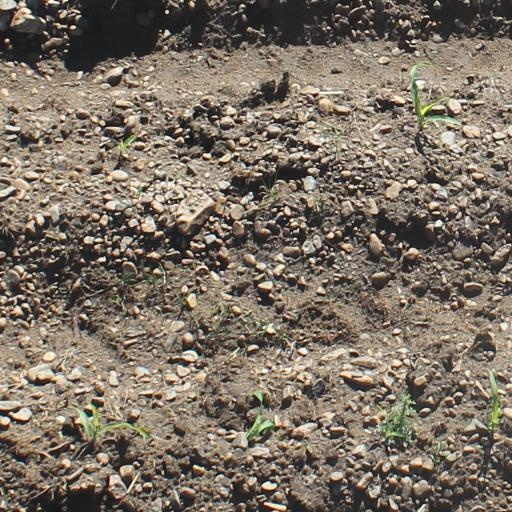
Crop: maize; corn